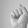
ASL letter: S